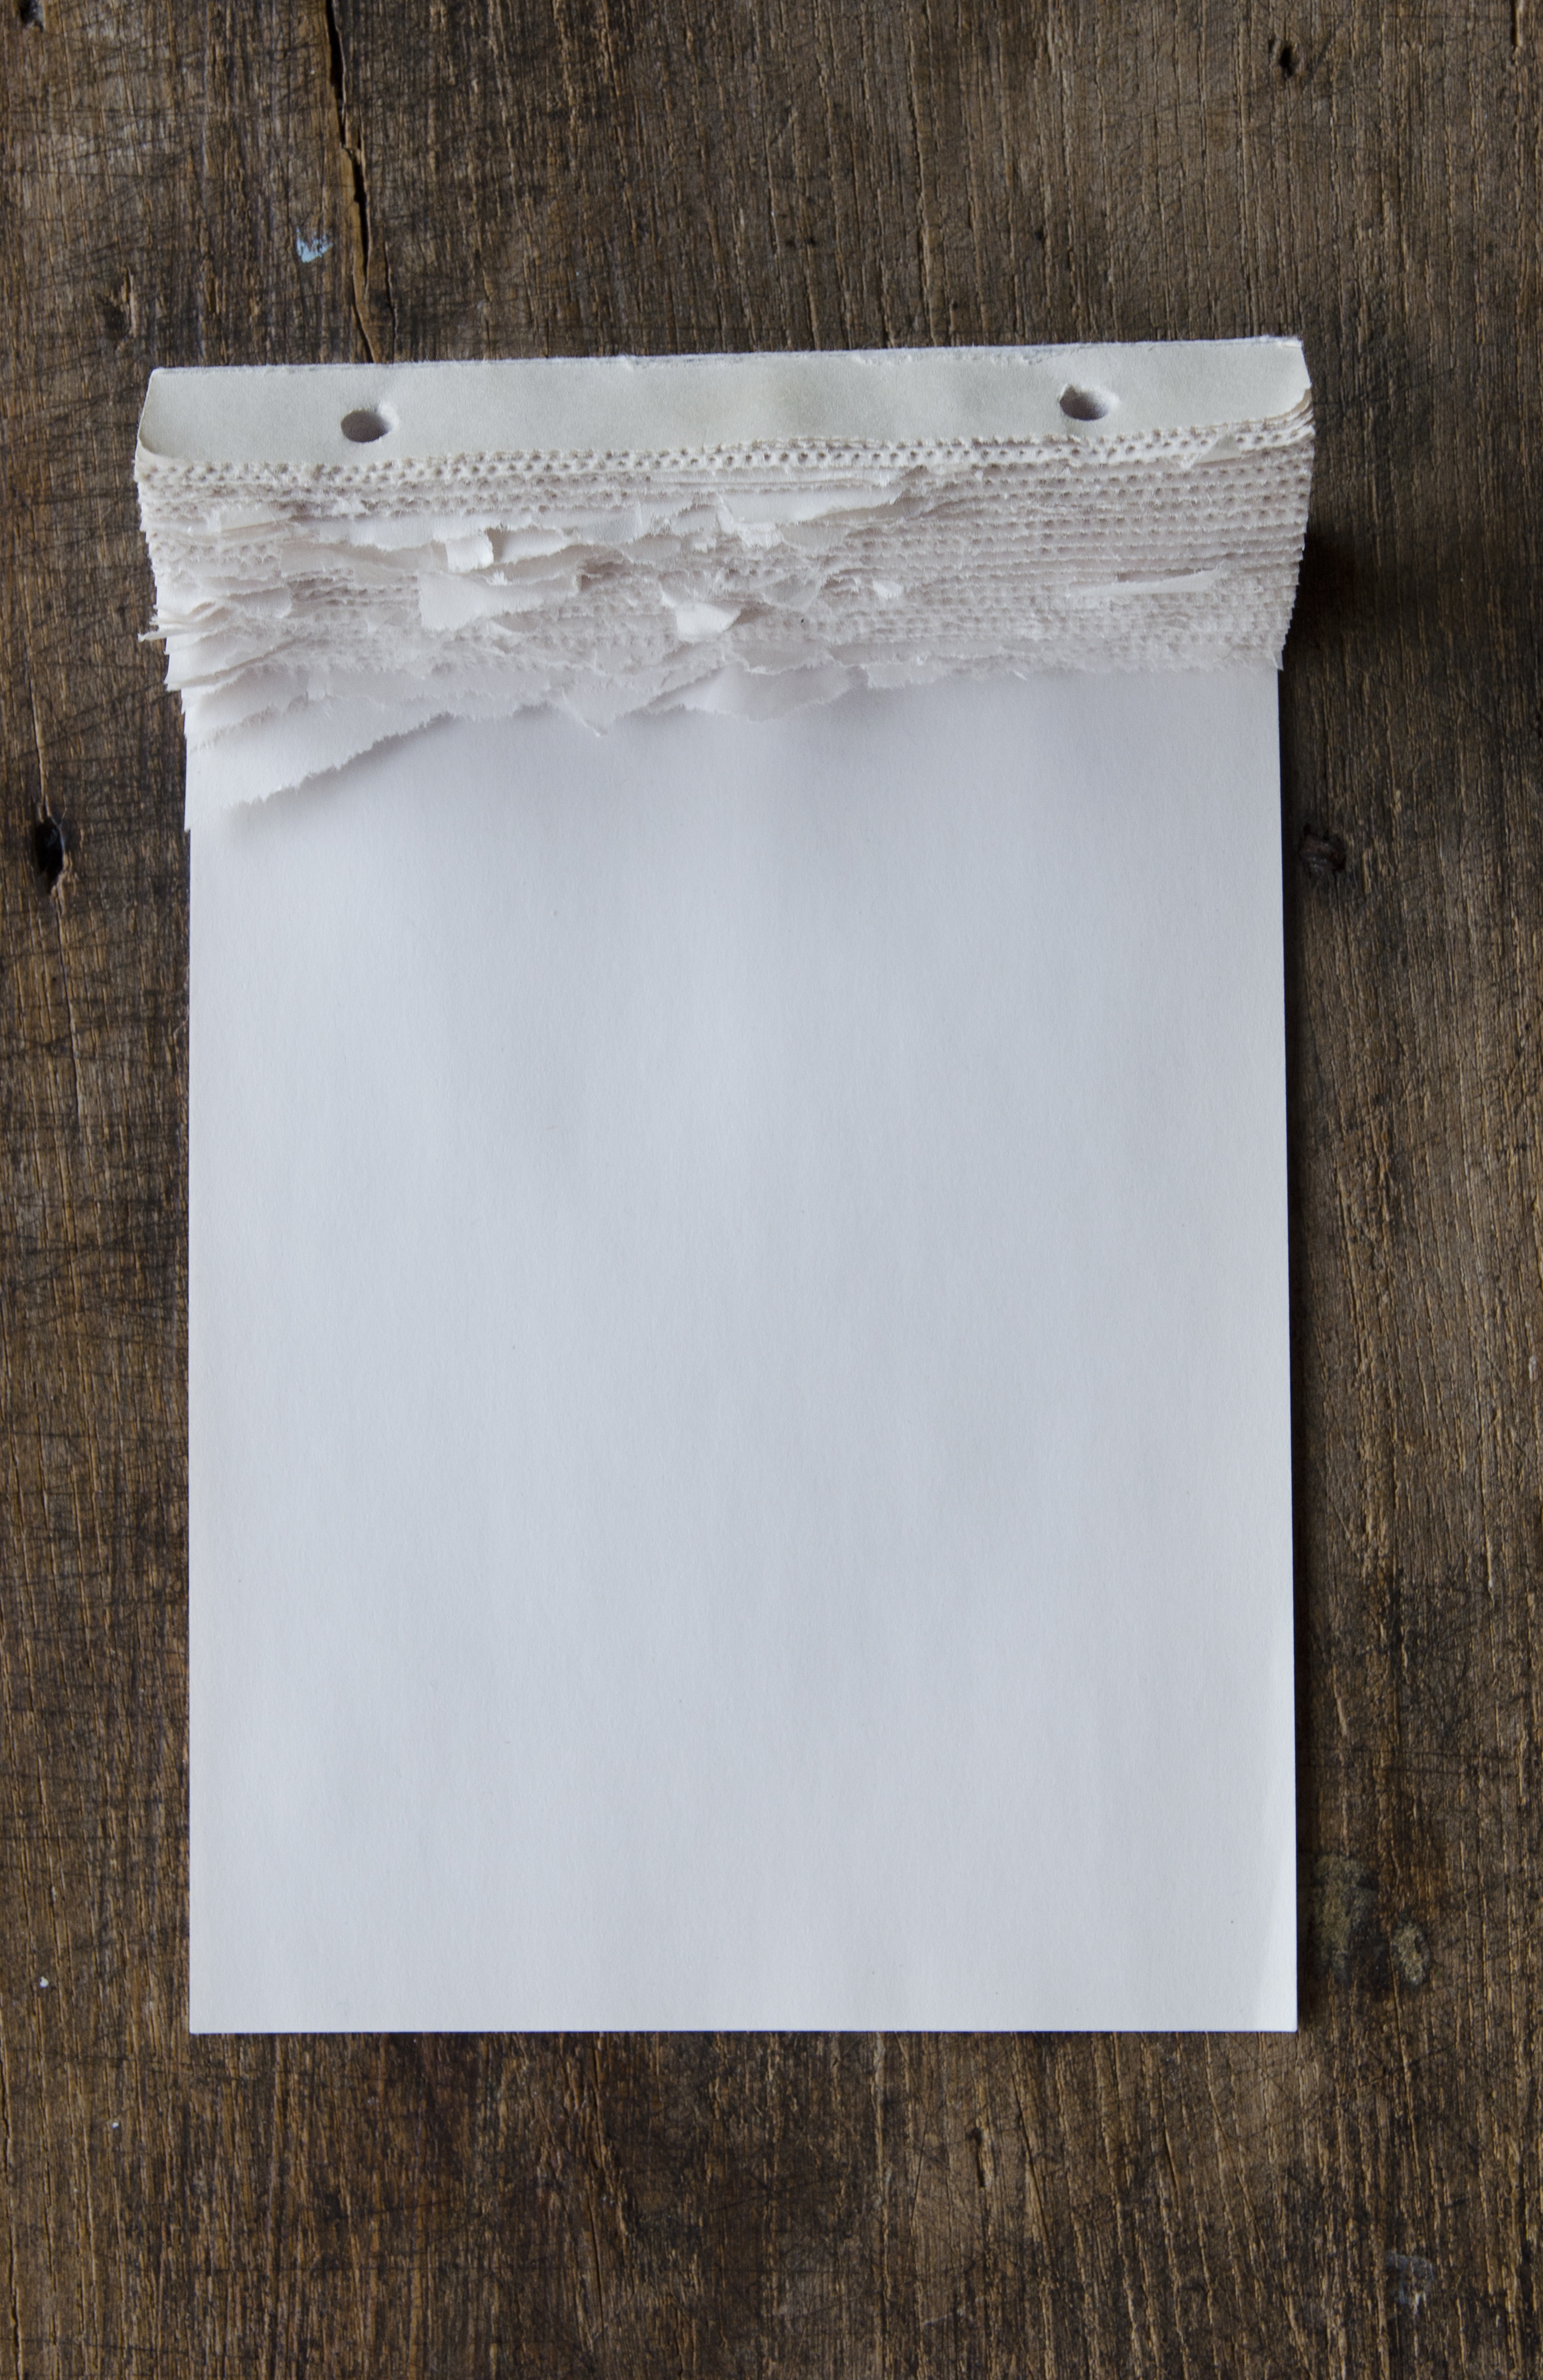
wood, white, time, empty, paper, material, blank, torn, textile, rectangle, calendar, picture frame, copy, template, end of year, block calender